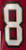
Number: 8